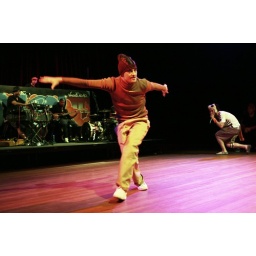
Platform Hip Hop Festival. Photo by Prudence Upton. Please note: Bay 20 now has a black masonite floor covering